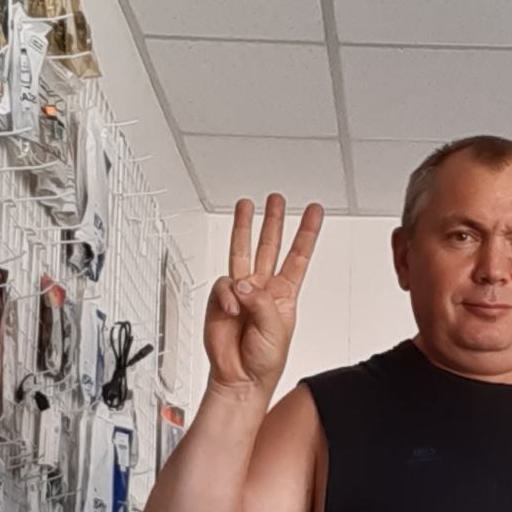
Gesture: three